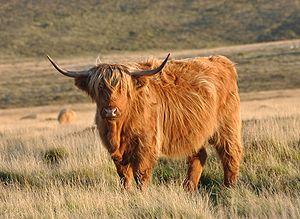
Bionville est une commune française située dans le département de Meurthe-et-Moselle en région Grand Est.
La highland est une race bovine écossaise originaire de la région des Highlands.